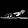
Label: Sandal